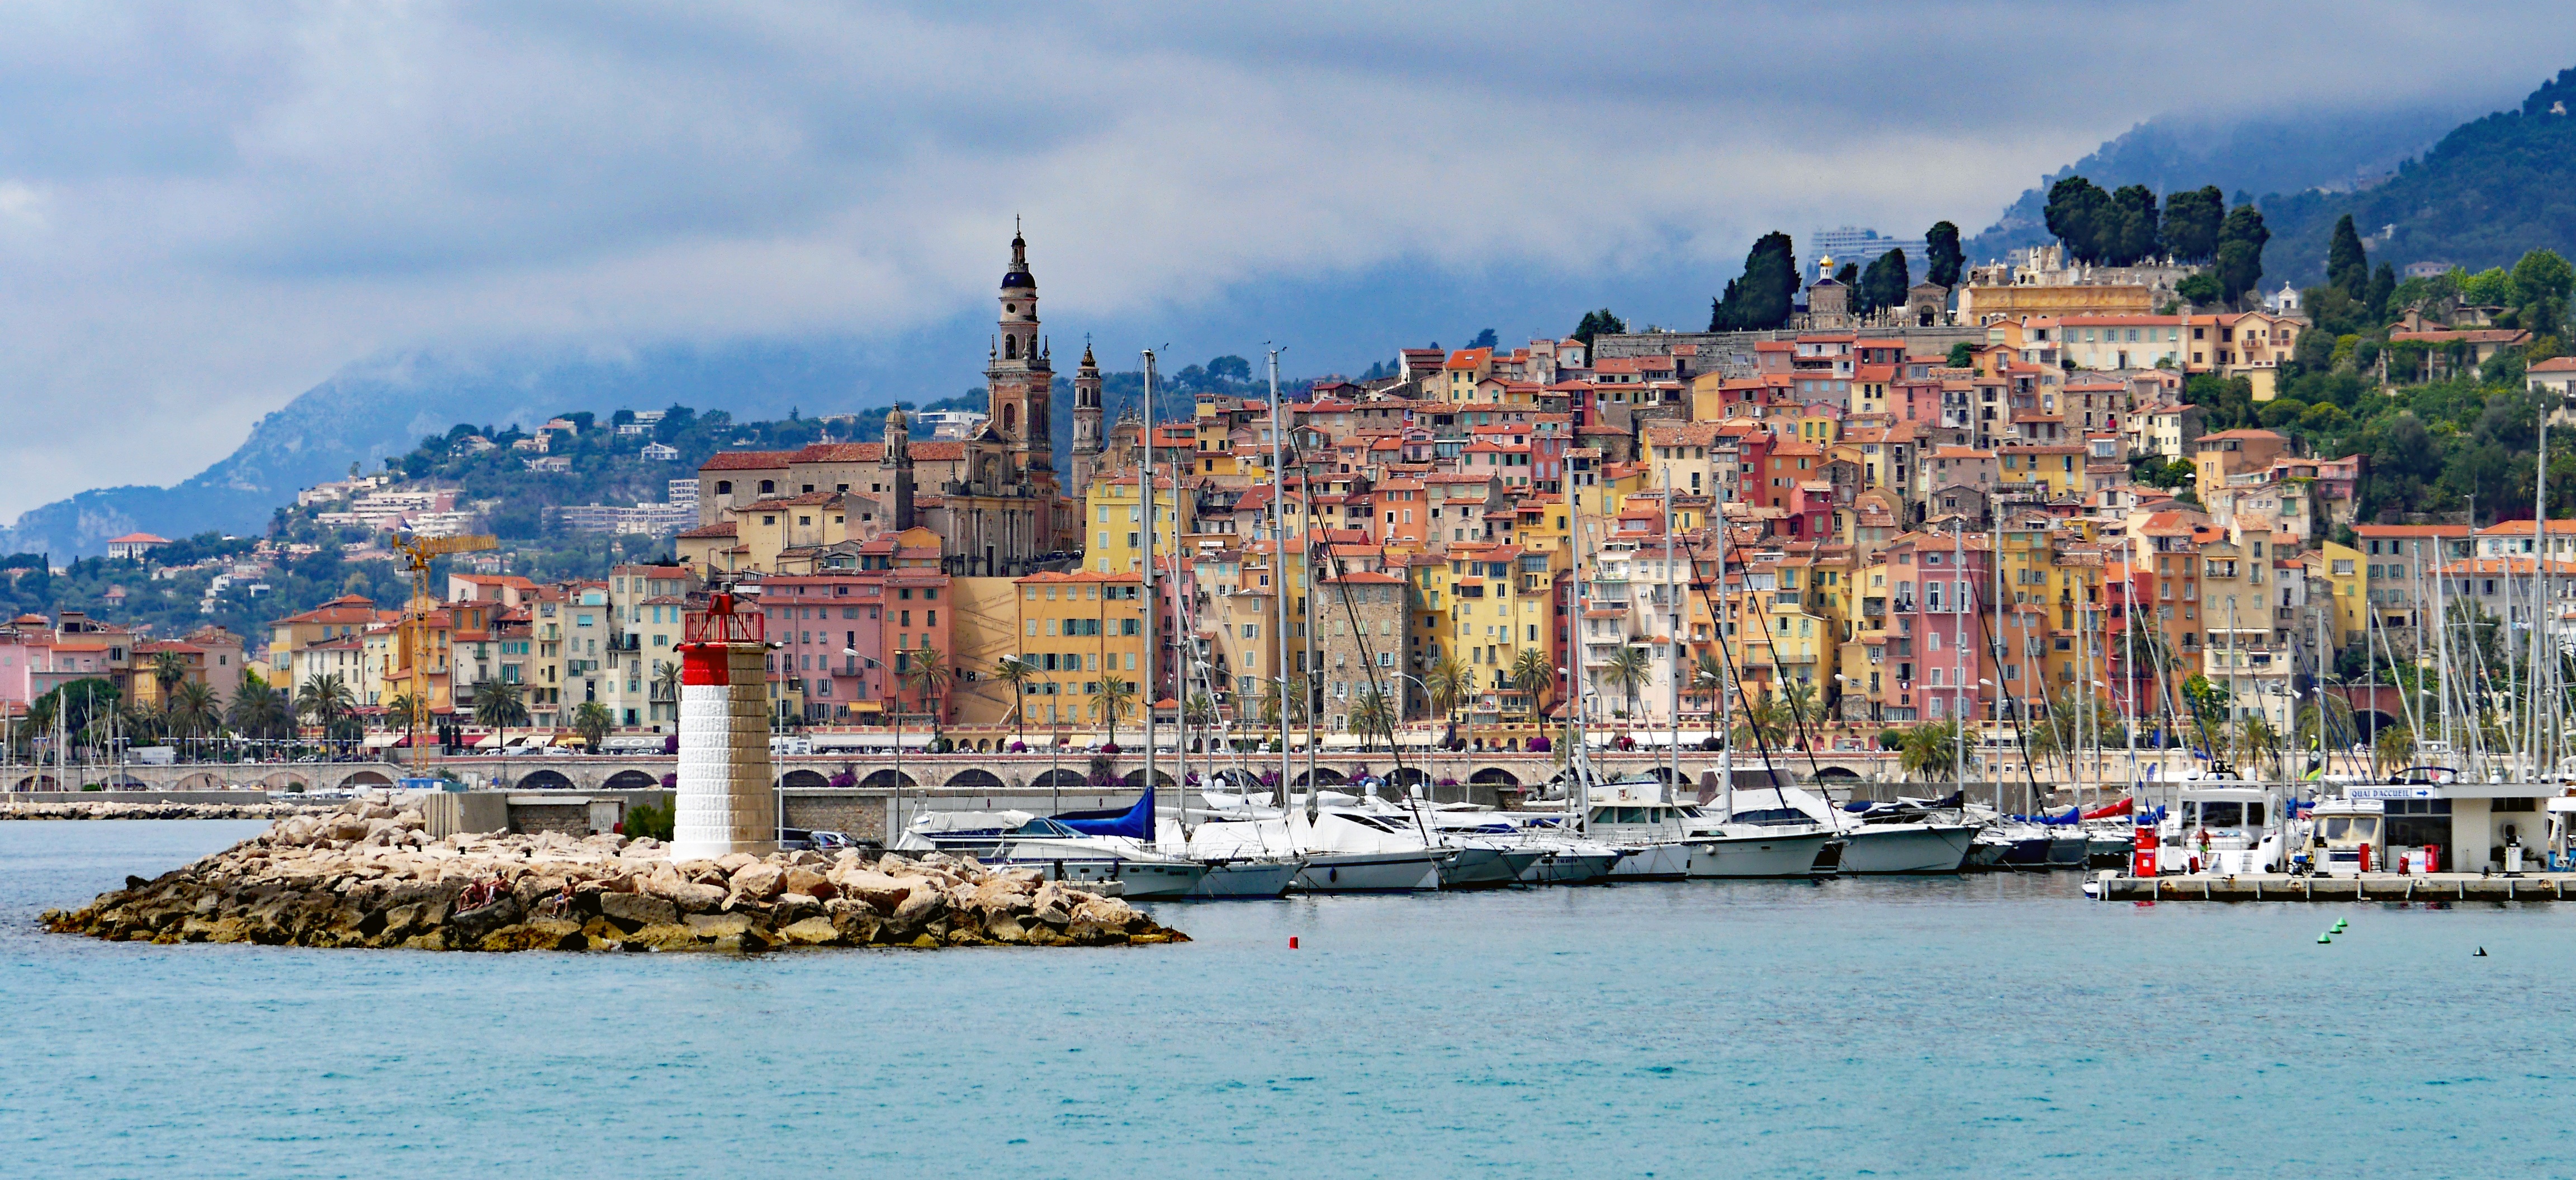
sea, coast, lighthouse, town, river, cityscape, france, mediterranean, vehicle, bay, italy, harbor, port, colorful, tourism, waterway, cloud cover, old town, clouds, mountains, homes, border, southeast, sailing boats, menton, south of france, seaside resort, c te d azur, harbour entrance, city church, alpes maritimes, maritime alps, colorful picturesque, pitoresk